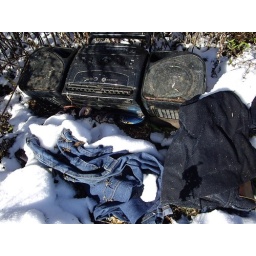
clothes and boom box in snow